Shaista Gohir, Baroness Gohir

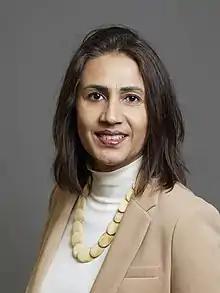
Official portrait, 2022

Shaista Gohir, Baroness Gohir (born 27 February 1969) is a British women's rights campaigner. She leads the national charity, Muslim Women's Network UK (MWNUK). Her nomination by the House of Lords Appointments Commission as a Crossbench life peer was announced on 17 May 2022.